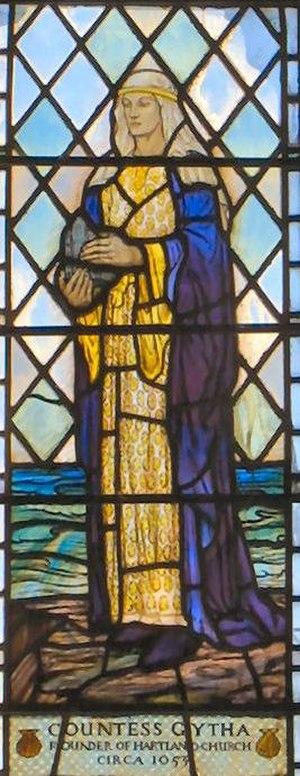
Gytha Thorkelsdóttir, née vers 997 et morte vers 1069, était la fille de Thorgil Sprakling.